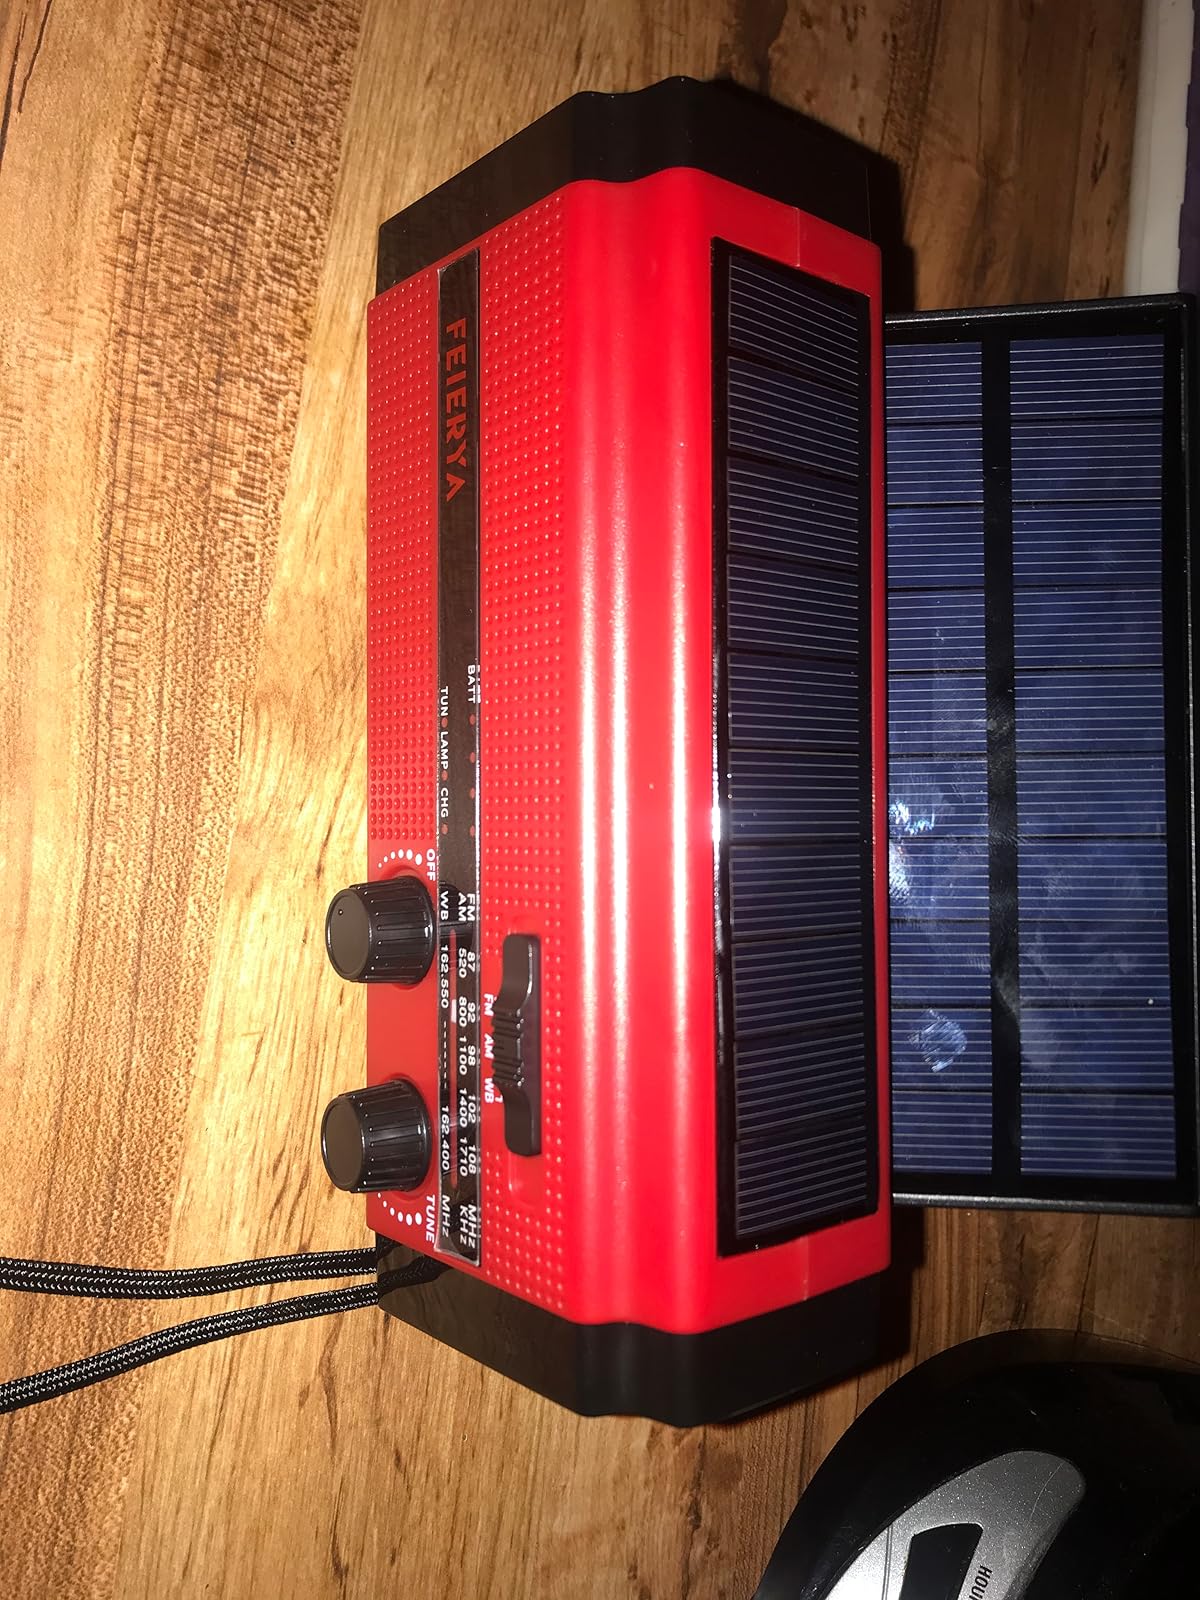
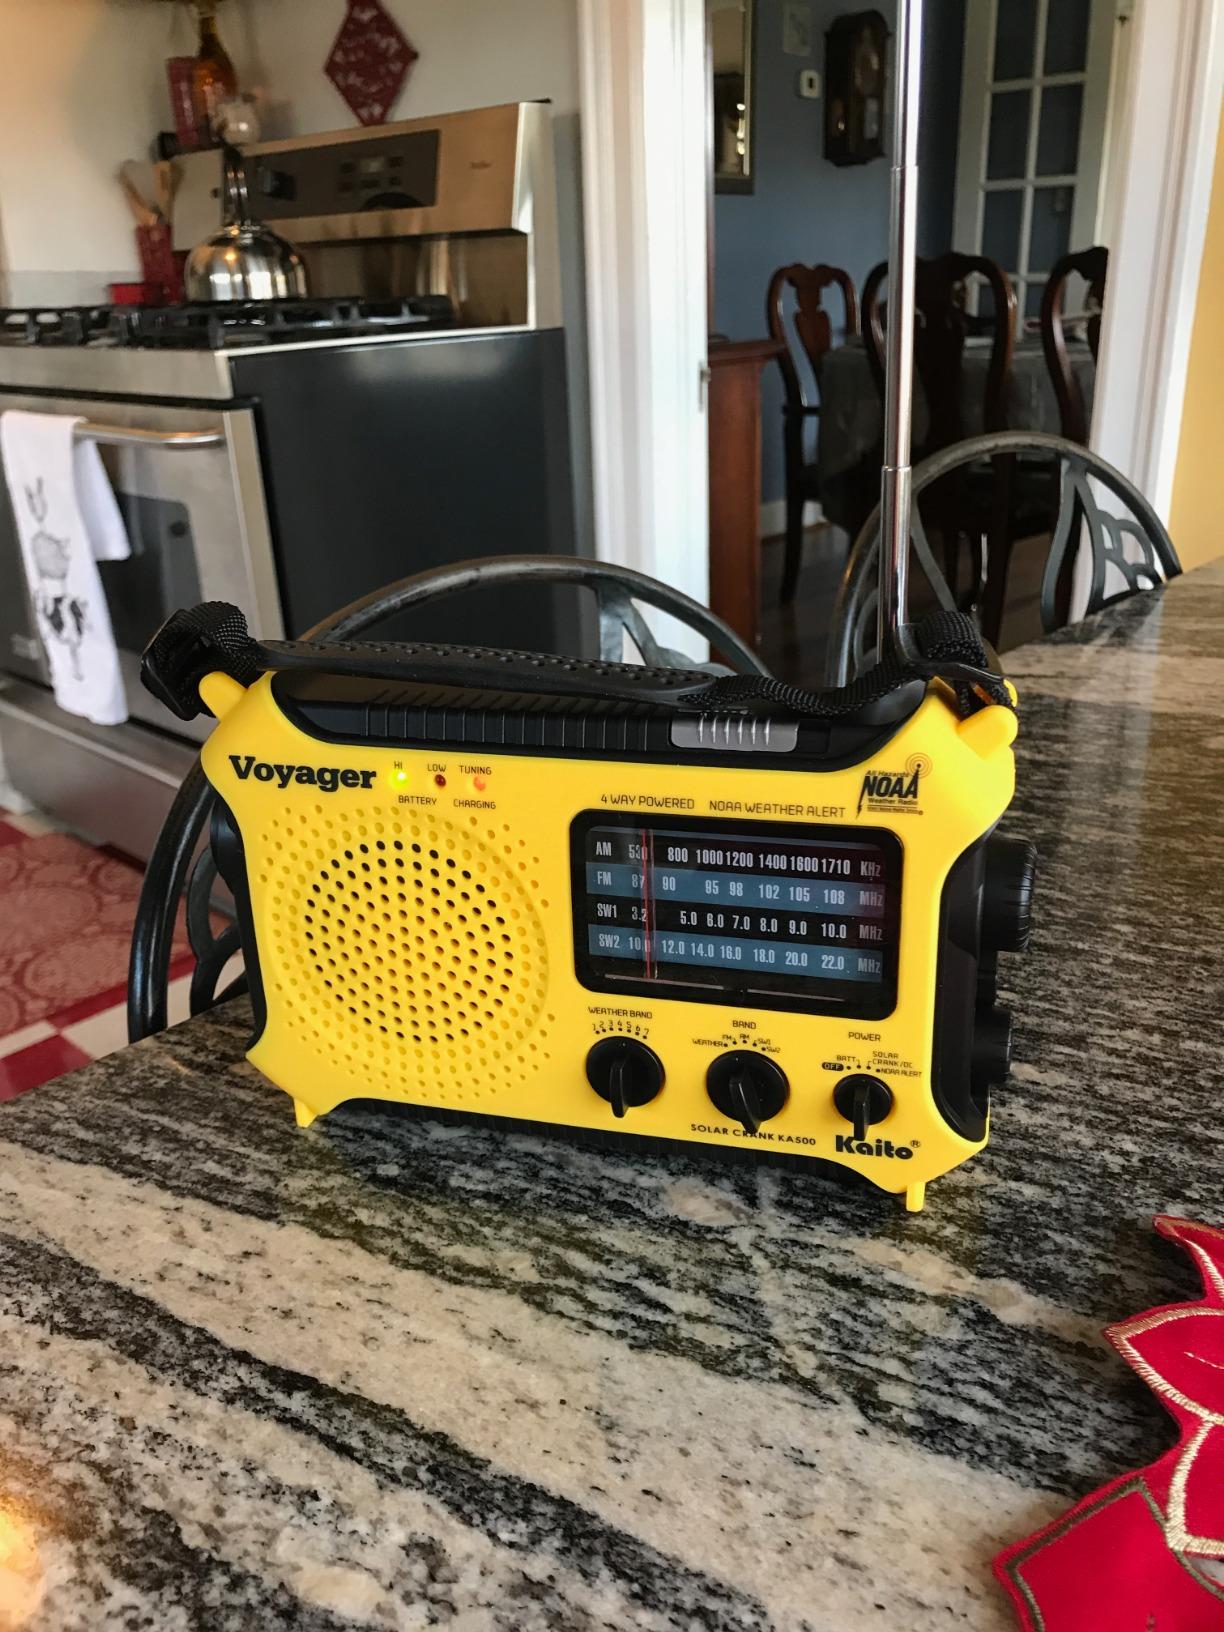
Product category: radio
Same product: no